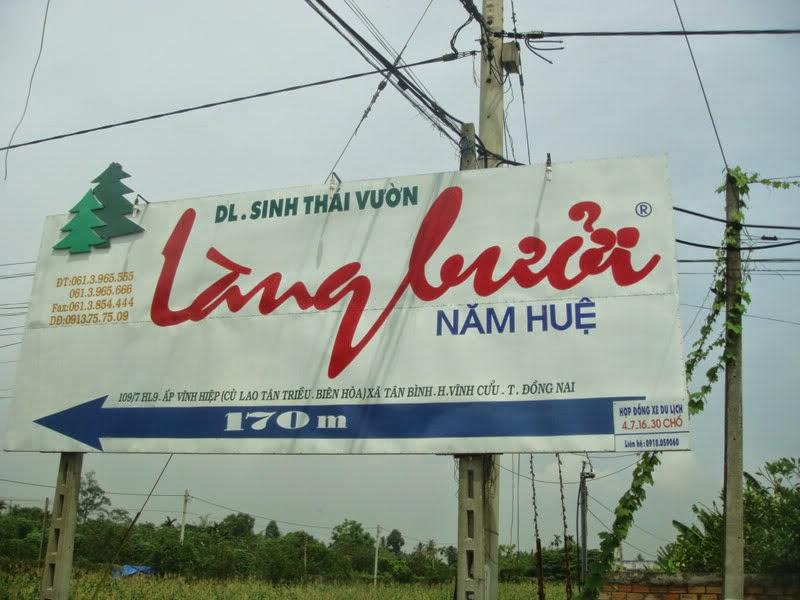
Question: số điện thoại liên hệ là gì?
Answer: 01613965555 hoặc 0613965666 hoặc 0913757509